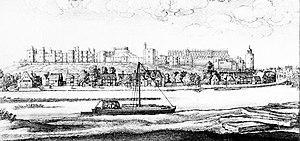
Le château de Windsor est une forteresse médiévale située à Windsor dans le Berkshire, en Angleterre. Le château est célèbre pour son architecture et parce qu'il est l'une des résidences de la famille royale britannique. Sa construction commença peu après la conquête de l'Angleterre par Guillaume le Conquérant au XIᵉ siècle. Depuis le règne d'Henri Iᵉʳ d'Angleterre, le château a abrité de nombreux monarques ; il est le plus ancien palais habité sans interruption en Europe. La chapelle Saint-Georges, construite au XVᵉ siècle, est considérée par l'historien John Martin Robinson comme « l'une des plus grandes réussites de l'architecture gothique anglaise ». Le style raffiné des appartements d'État construits au début du XIXᵉ siècle a été vanté par l'historien de l'art Hugh Roberts, qui parle d'« une magnifique série de salles sans égales, largement considérées comme l'expression la plus élégante et la plus complète de l'art géorgien ». Plus de 500 personnes habitent et travaillent aujourd'hui dans le château.